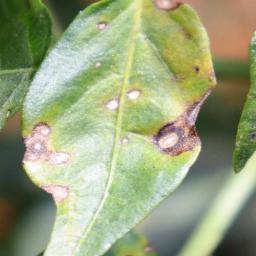
Label: cercospora